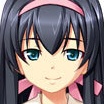
Portrait style: Anime Portrait